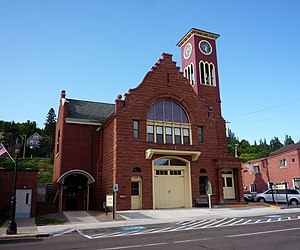
Hancock (Michigan)
Rådhuset.
Hancock er en by i Houghton County, Michigan i USA. Den ligger på øen Copper Island, som er en del af halvøen Keweenaw Peninsula. Hancock har en et indbyggertal på 4.634.